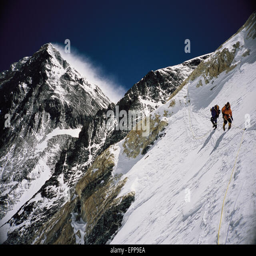
climbers near the band with the summit visible